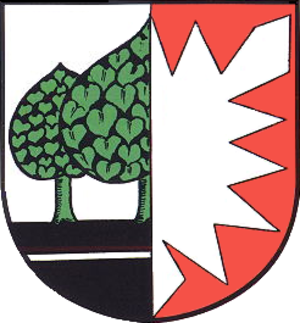
Linden (Dithmarschen)
Coat of arms of Linden (Dithmarschen)
Linden er en by og kommune i det nordlige Tyskland, beliggende i Amt Kirchspielslandgemeinden Eider i den nordlige del af Kreis Dithmarschen. Kreis Dithmarschen ligger i den sydvestlige del af delstaten Slesvig-Holsten.